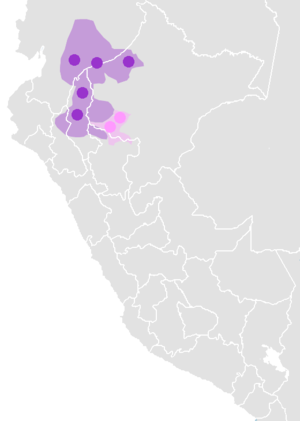
Les langues cahuapananes sont une petite famille de langues amérindiennes d'Amérique du Sud, parlées dans le Nord-Ouest de l'Amazonie, au Pérou.